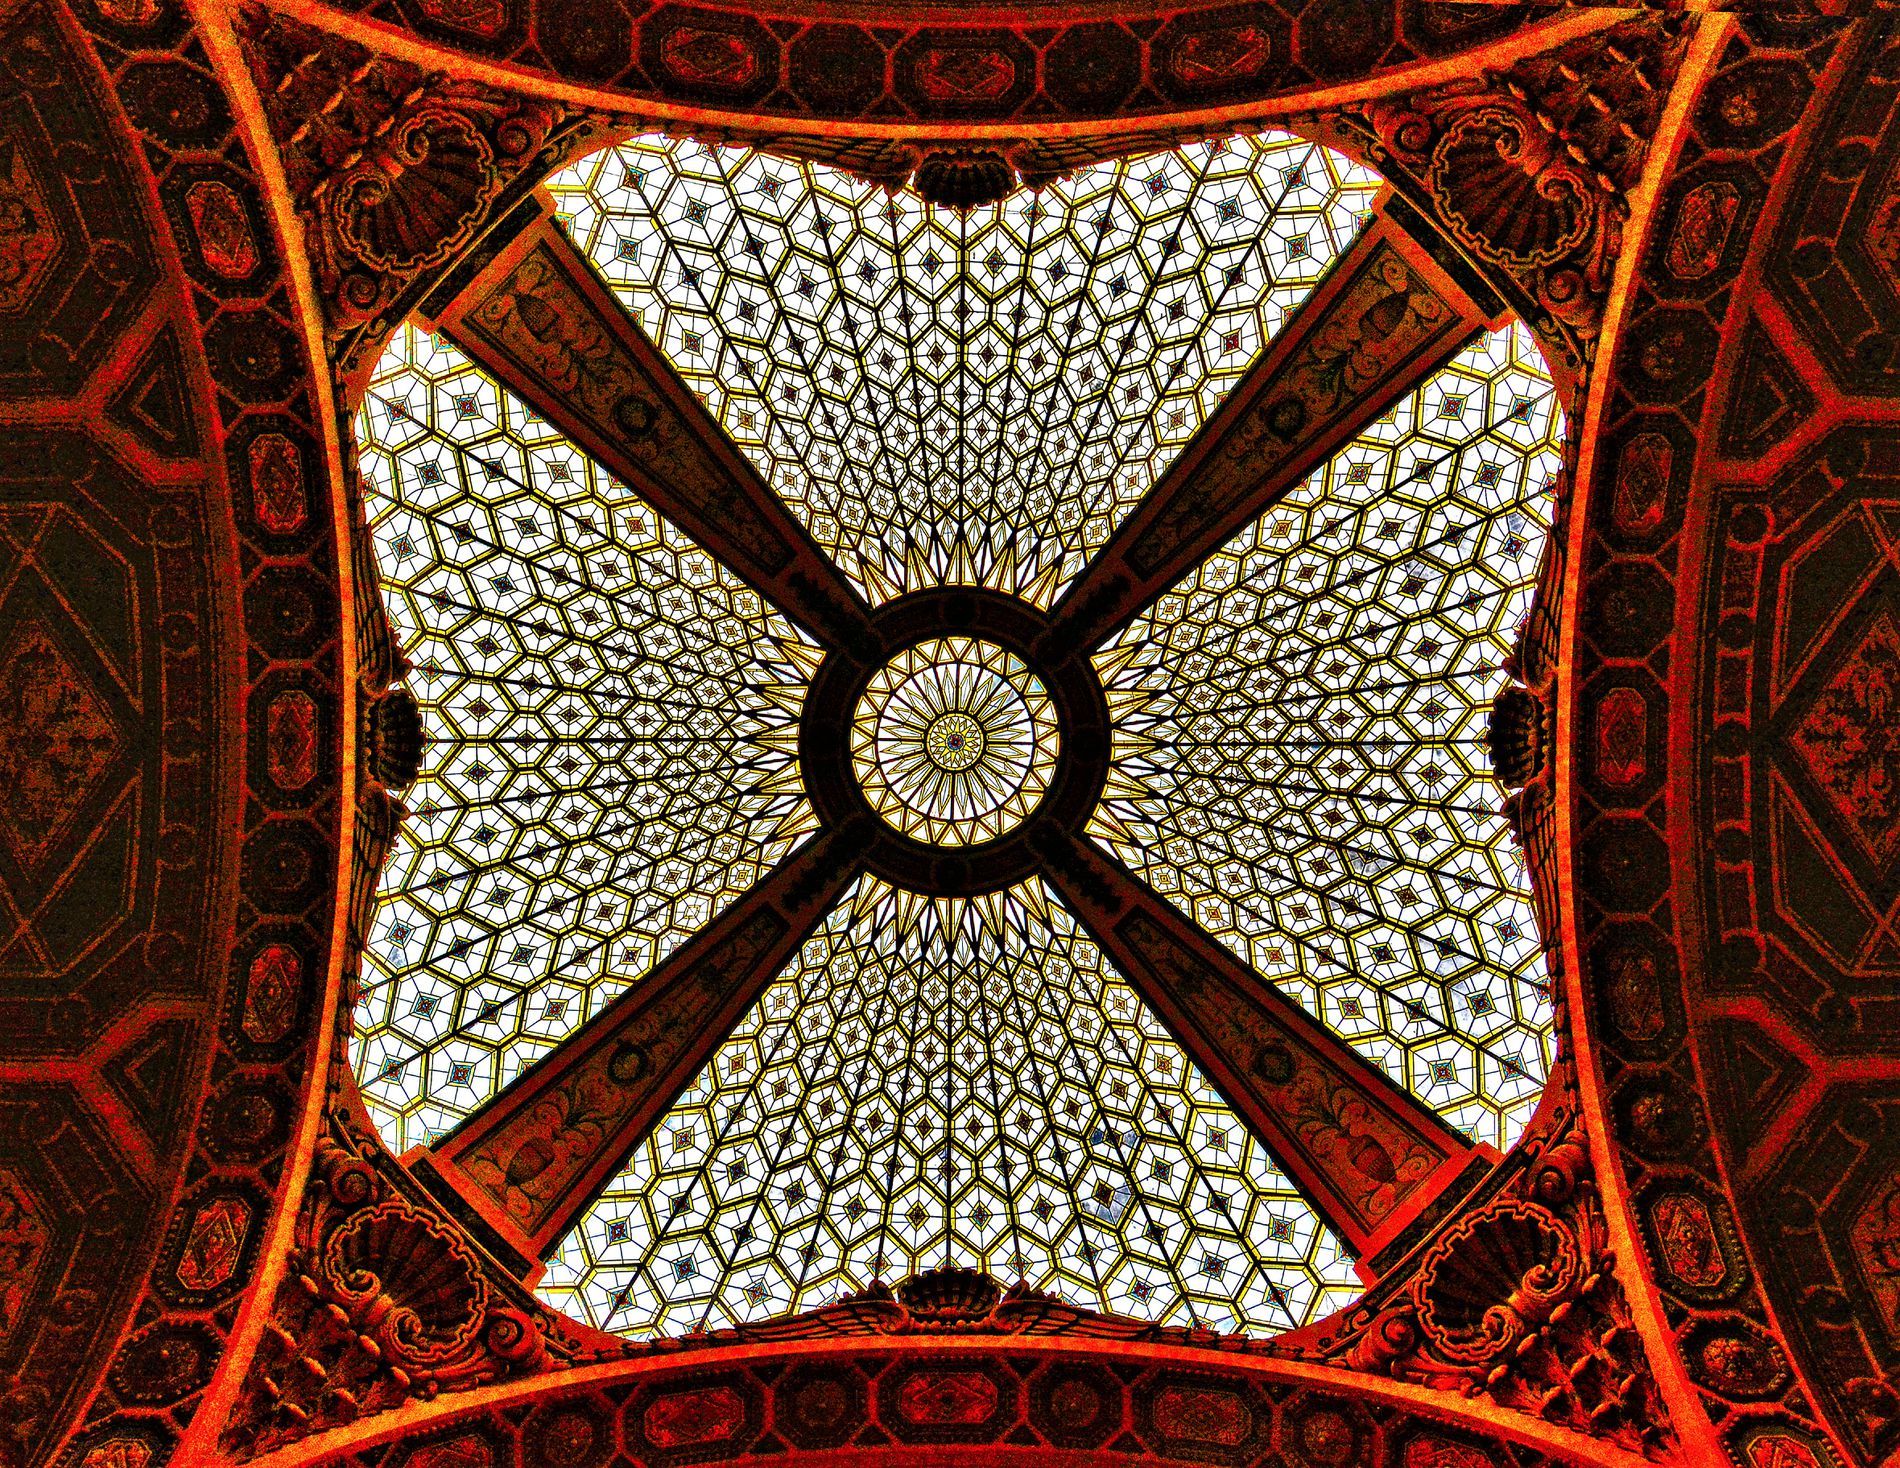
An artistic ceiling
An artistic ceiling is made up of symmetrical geometric patterns. The center is whitish surrounded by a red framework.
Taken from below, this photograph features a a sophisticated dome. The vivid color palette adds richness to the ceiling. The texture is delicate with complicated geometry. Overall, the mood is artistic and elegant.
Labels: Architecture, Building, Art, Pattern, Accessories, Ornament, Skylight, Window, Stained Glass
Camera: NIKON CORPORATION NIKON D5200
Lens: 18.0-105.0 mm f/3.5-5.6, AF-S DX VR Zoom-Nikkor 18-105mm f/3.5-5.6G ED
Aperture: F9.5
Exposure: 1/125 sec
ISO: 1000
Focal length: 18.0 mm